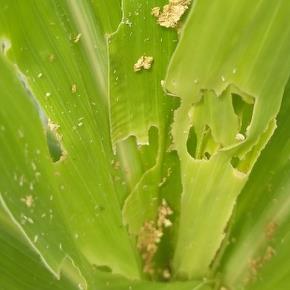
Crop: Maize
Condition: spodoptera-frugiperda-a